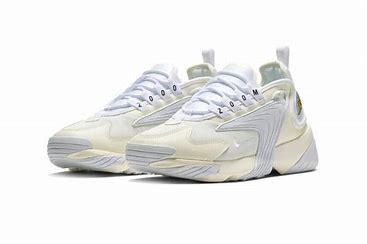
Brand: Nike
Model: Zoom 2K